Gundan Anivaritachari

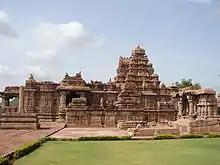
Virupaksha temple at Pattadakal

Sri Gundan Anivaritachari was the chief architect of the Virupaksha temple, the most famous and centerpiece at world heritage temple complex at Pattadakal. According to inscriptions he held such titles as "Anikapuravastu Pitamaha" and "Tenkanadesiya Sutradhari".